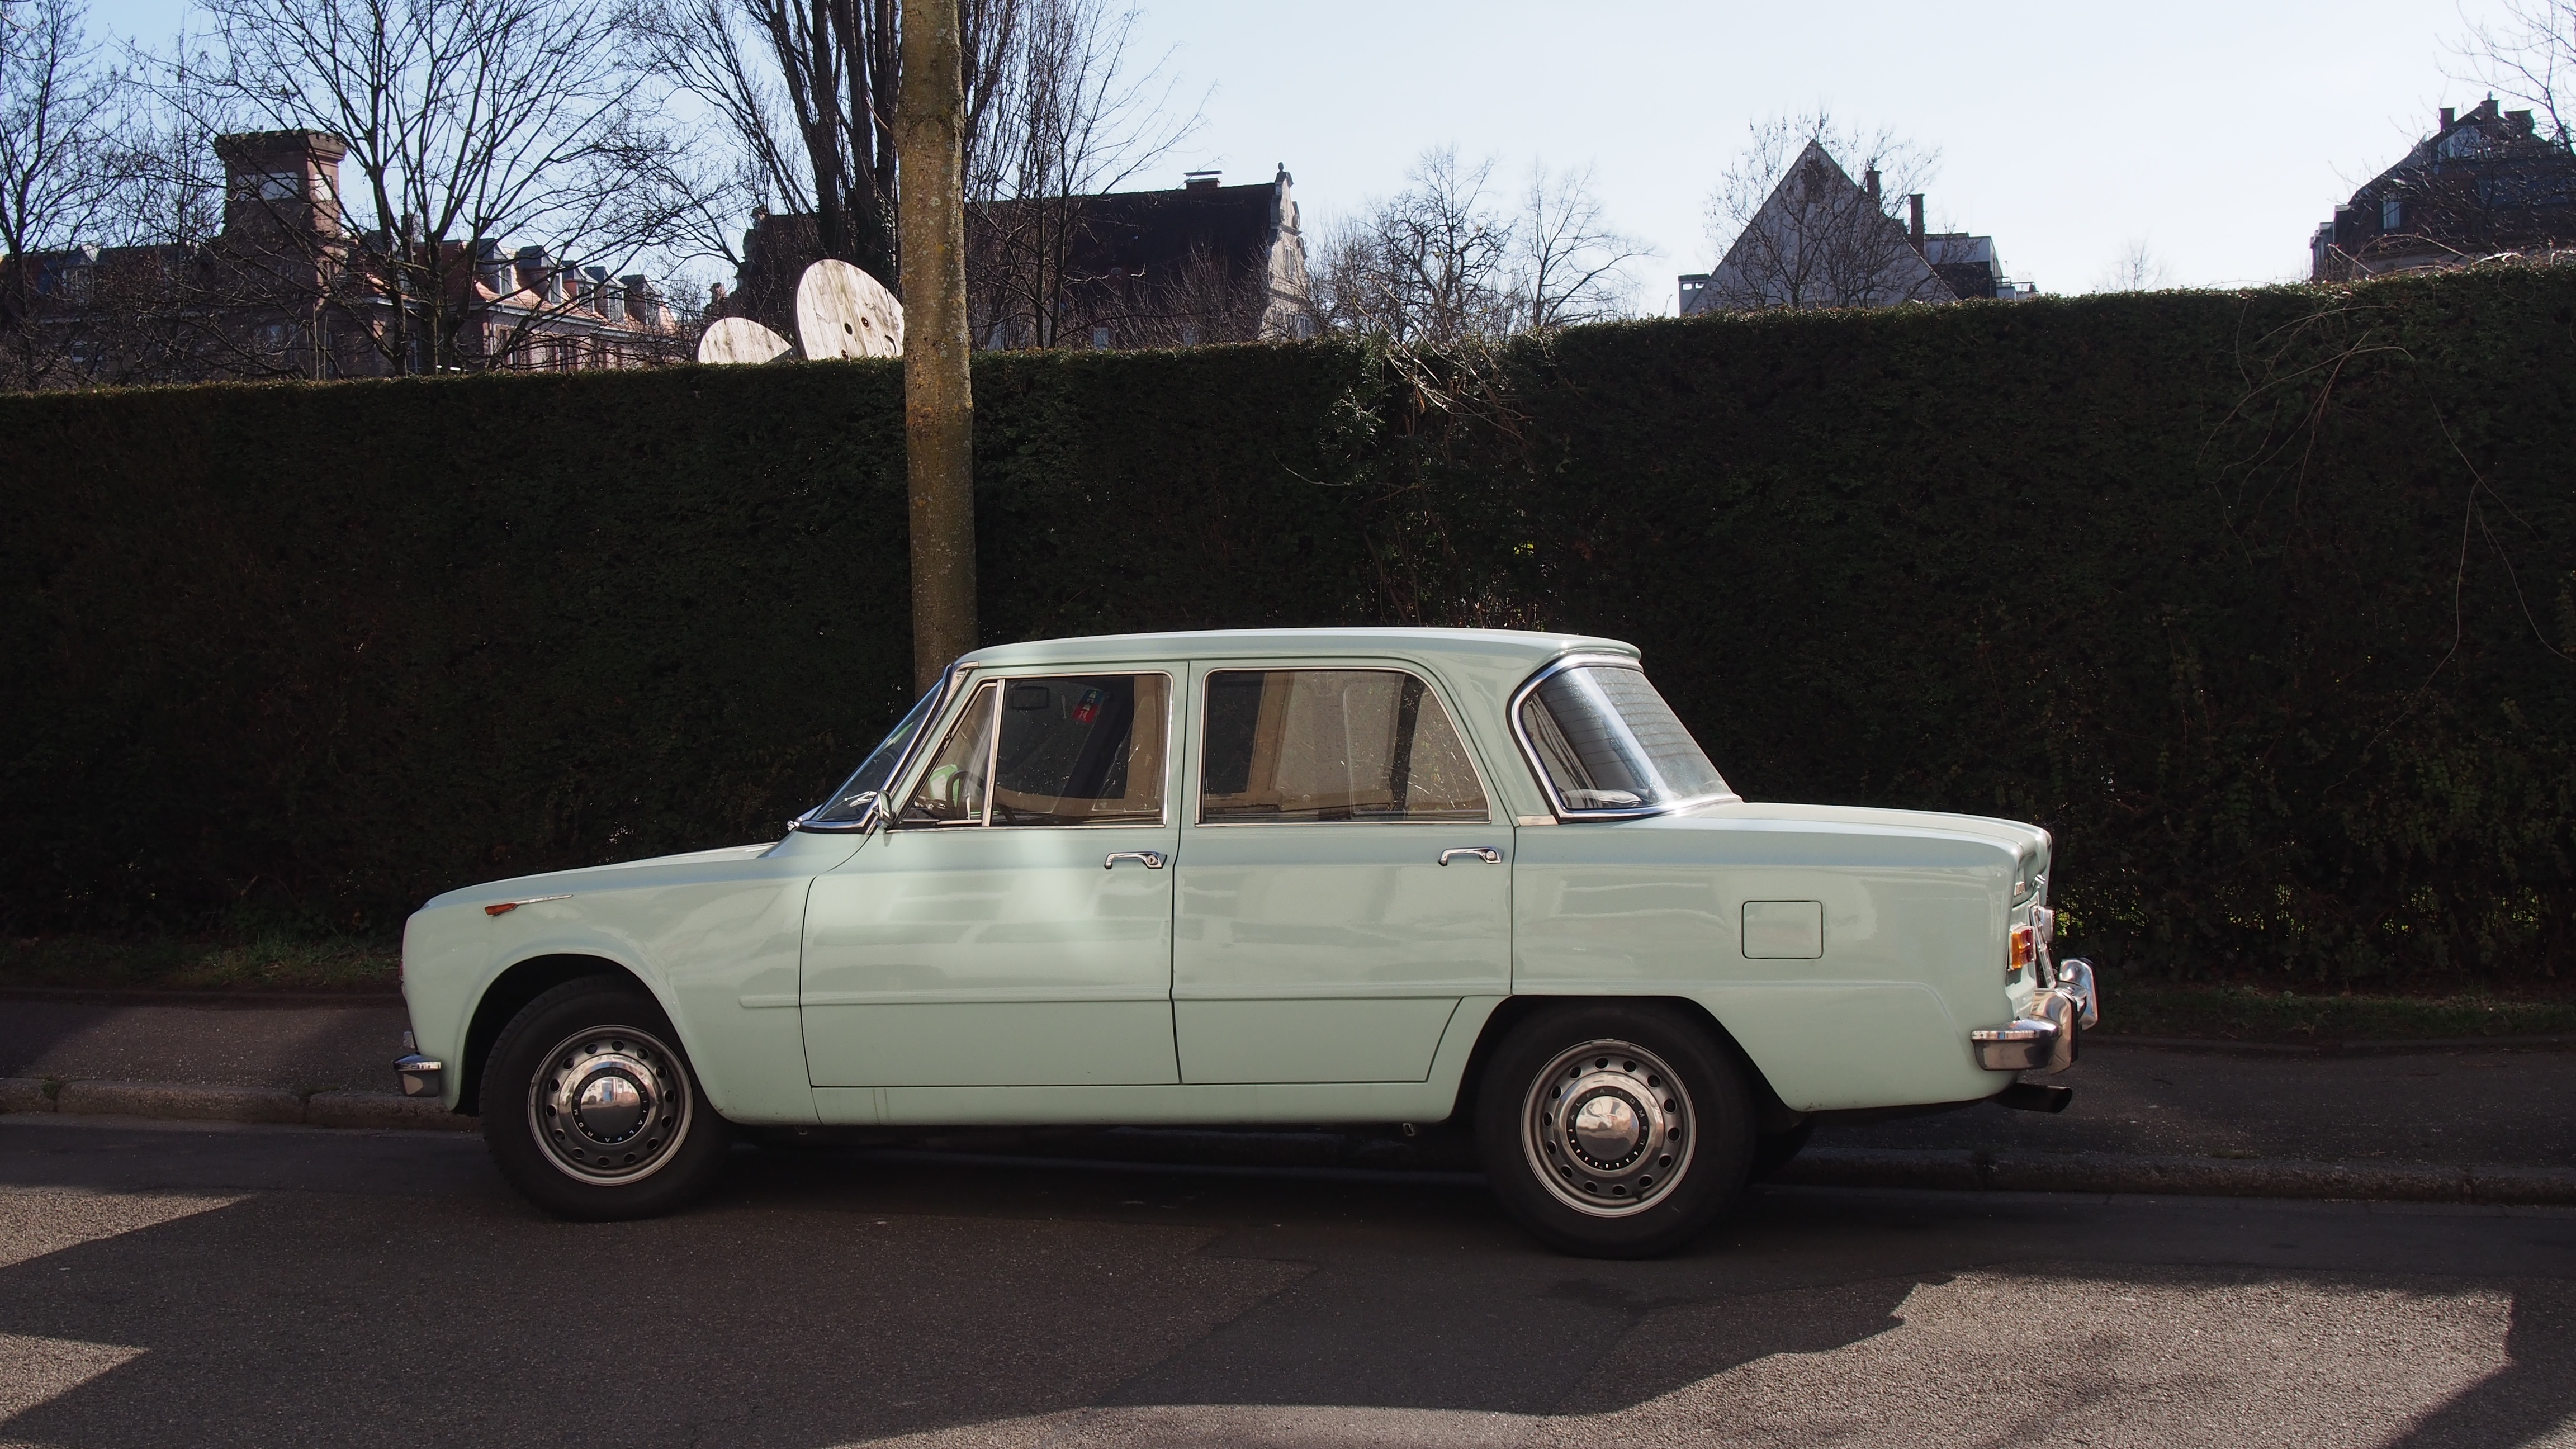
car, vehicle, auto, vintage car, sedan, oldtimer, classic, antique car, alfa romeo, oldie, land vehicle, automobile make, compact car, luxury vehicle, family car, executive car